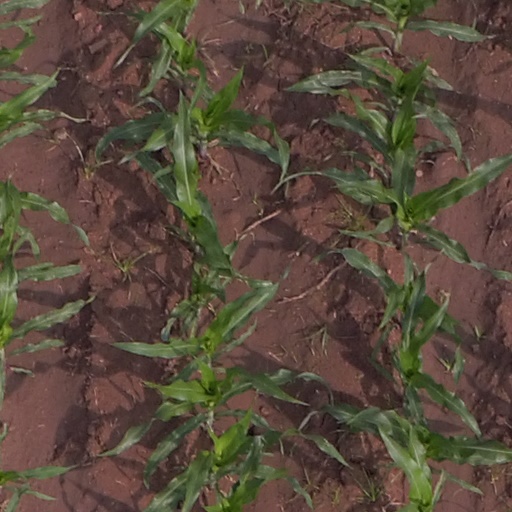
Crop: maize; corn